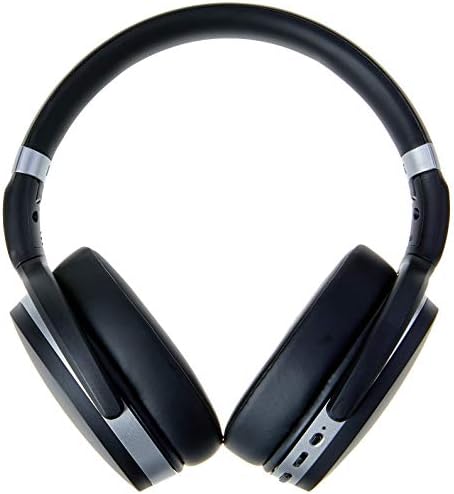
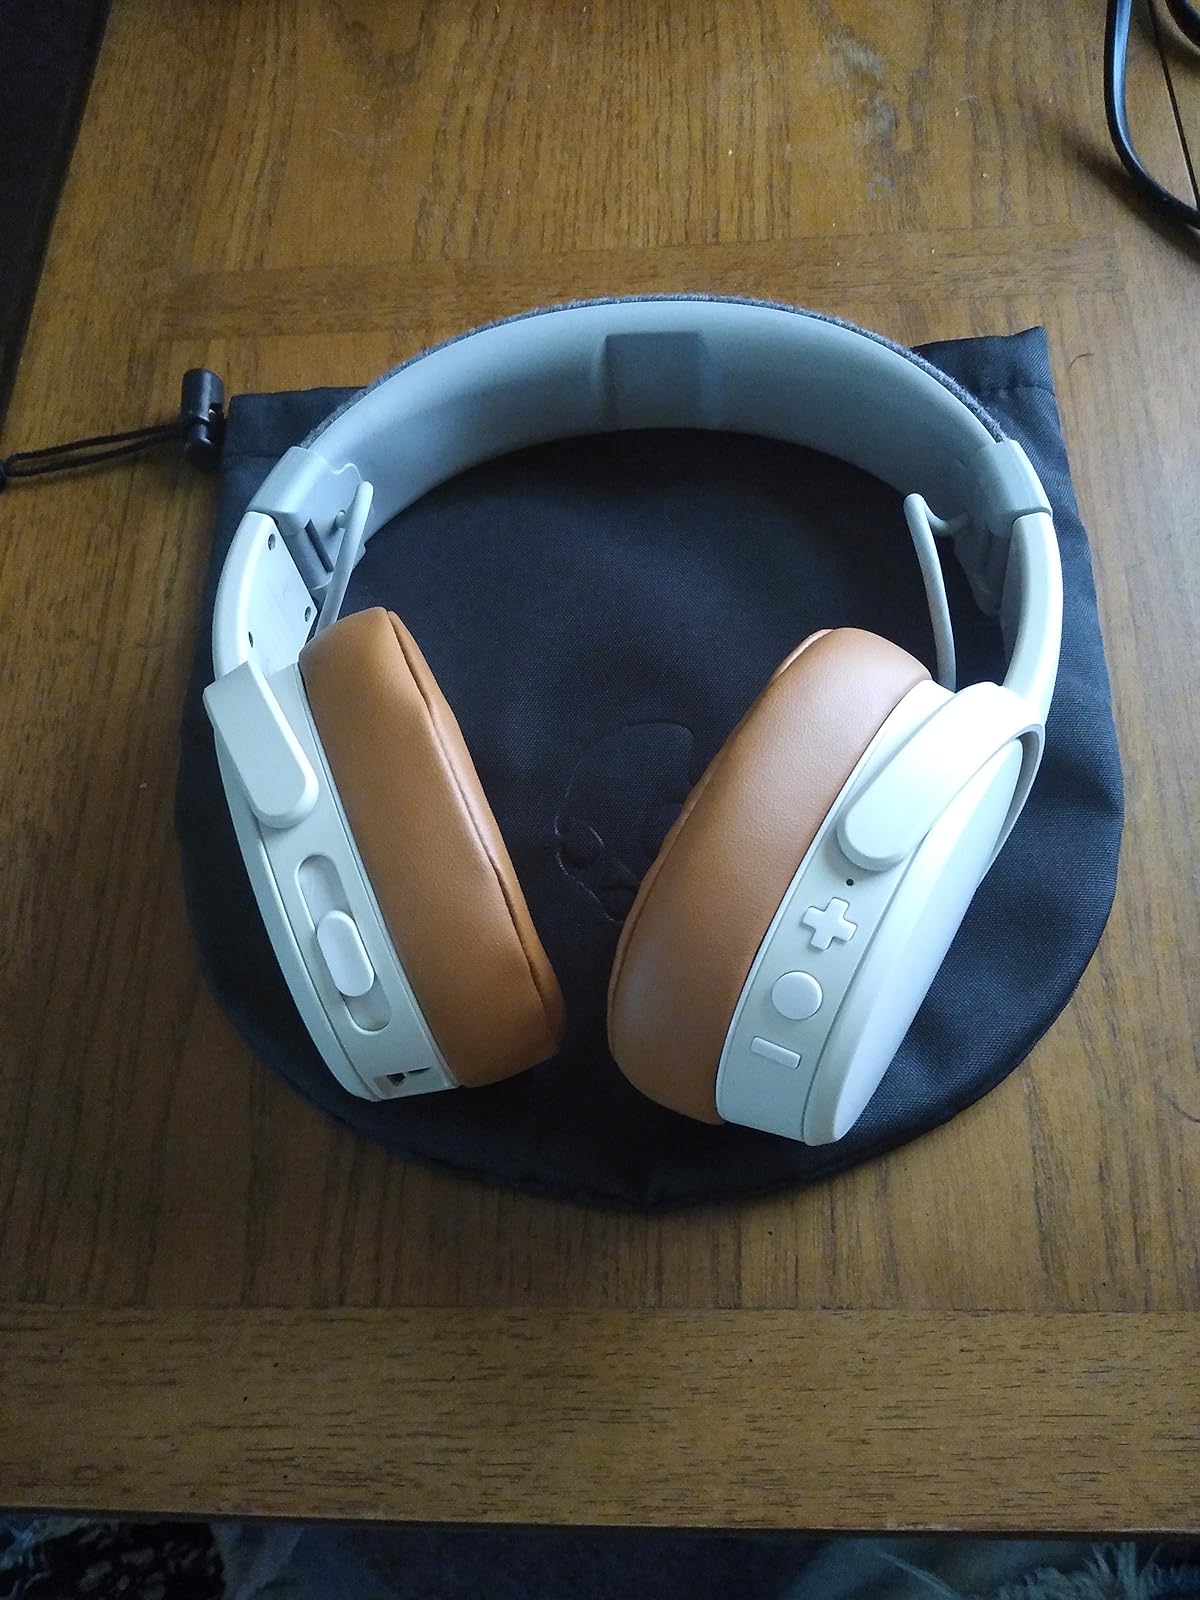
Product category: headphones
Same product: no